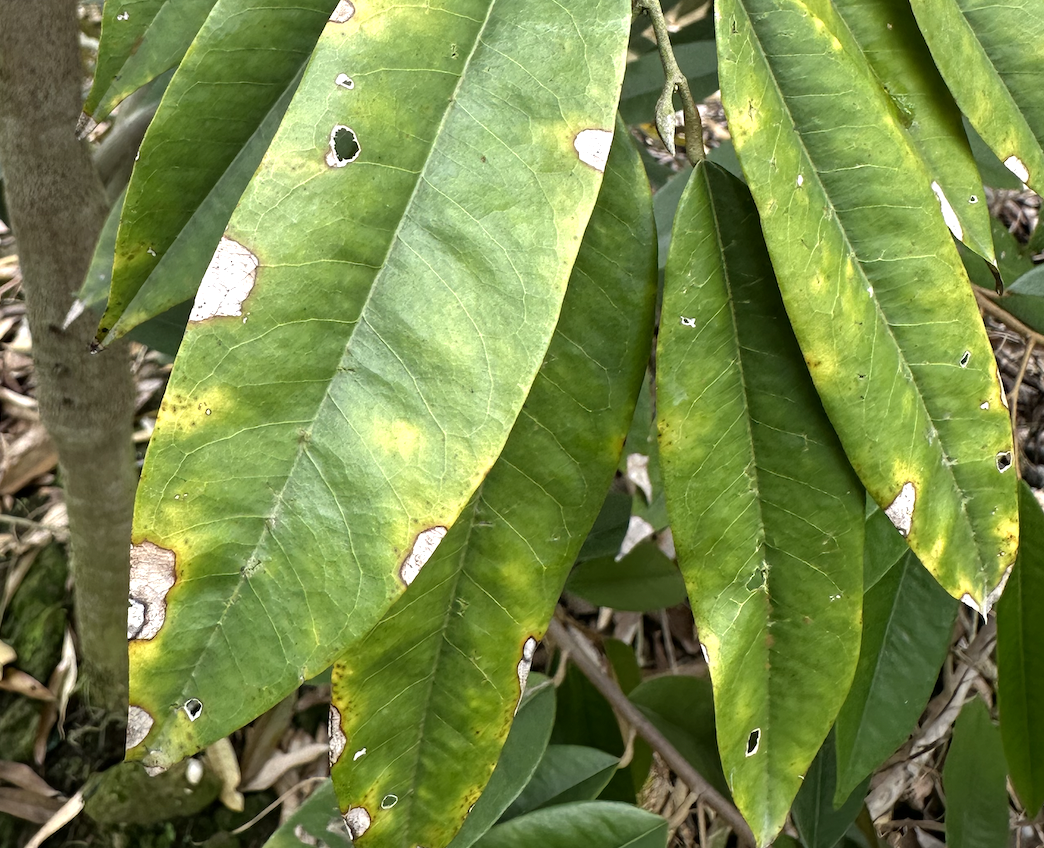
Label: anthracnose_disease